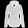
Label: Coat